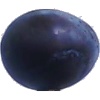
Label: Plum 3